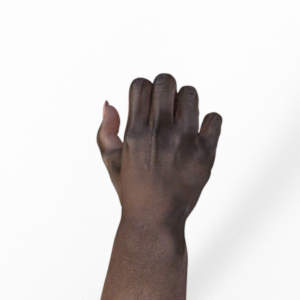
Label: rock